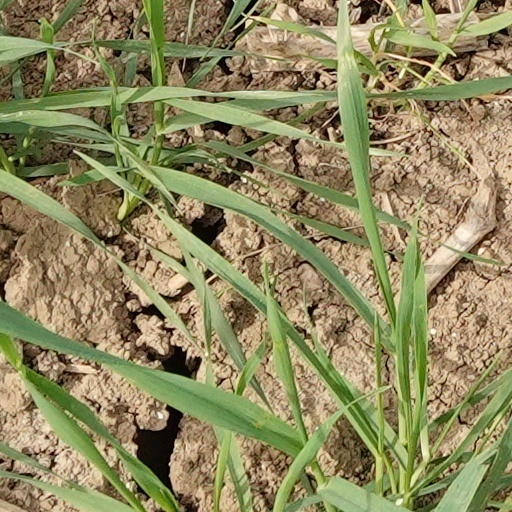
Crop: wheat